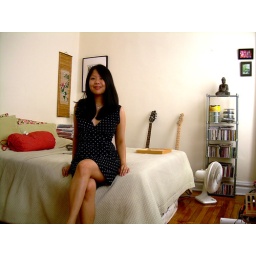
in my bedroom and second-favorite summer dress